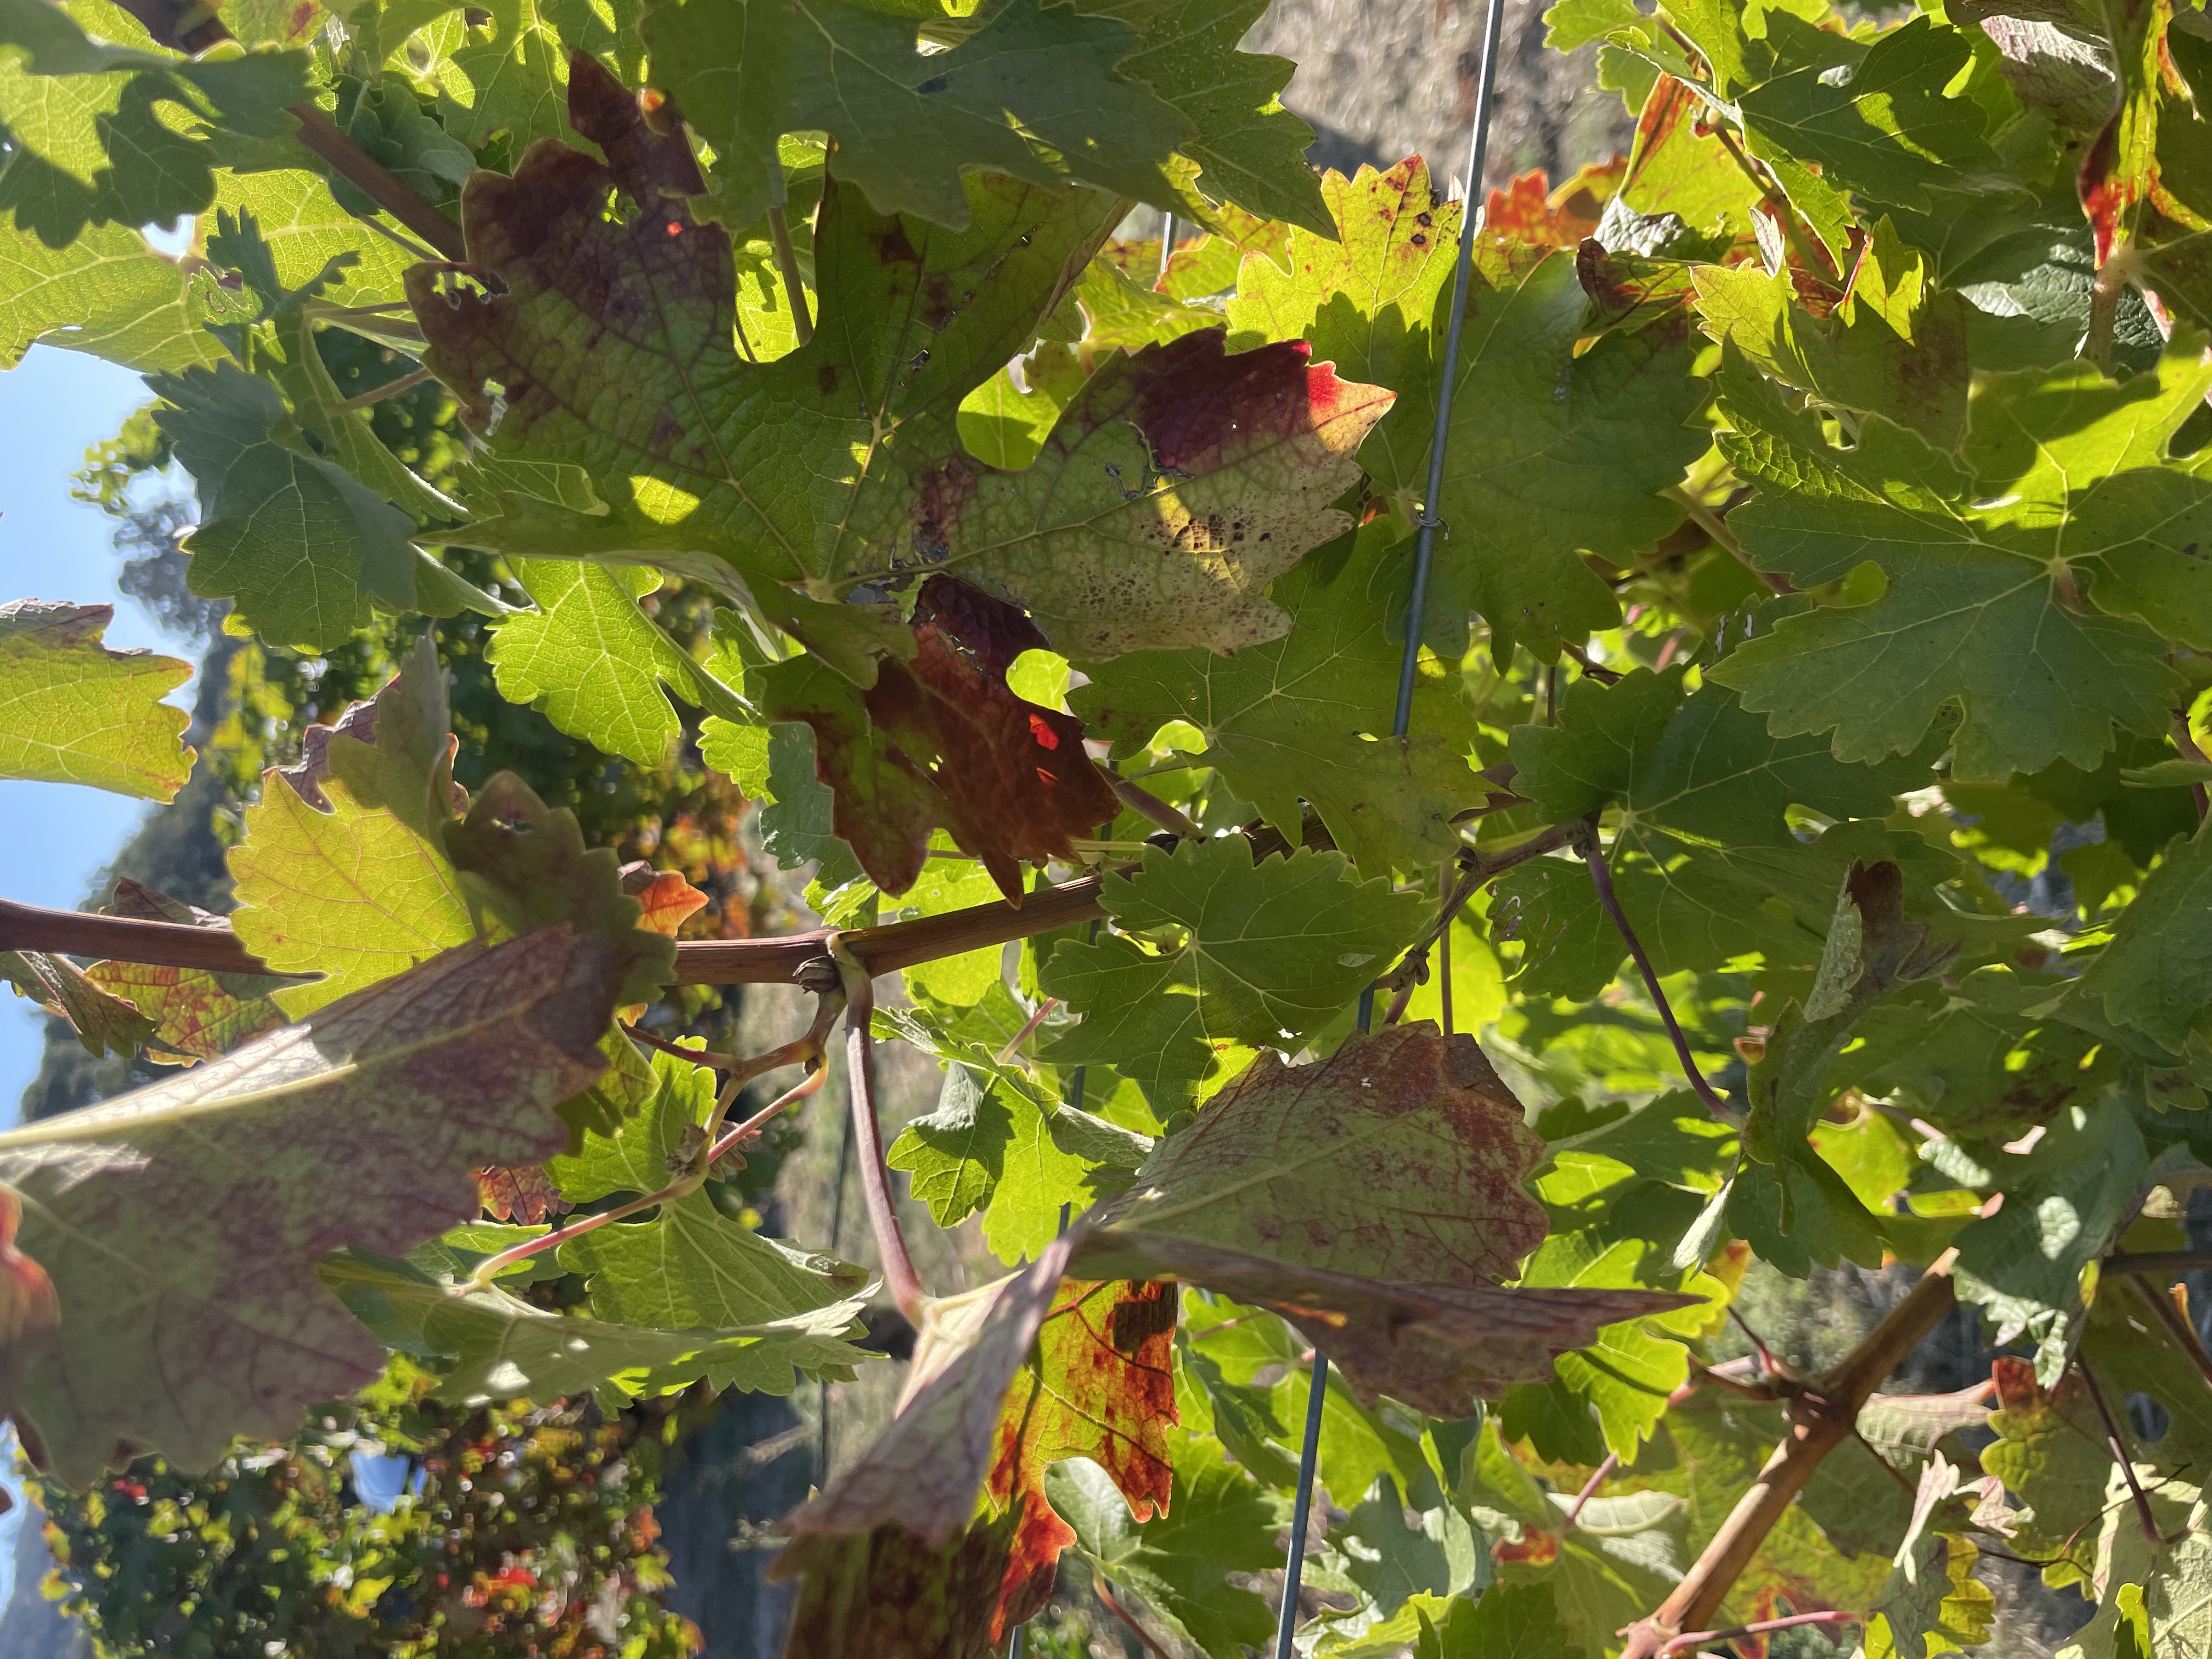
Label: Red Blotch